The Peacock Room

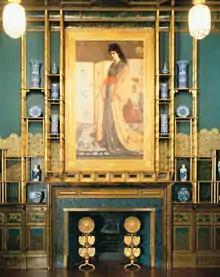
"The Princess from the Land of Porcelain", "in situ" in the "Peacock Room"

Jeckyll had nearly completed his decorative scheme when an illness compelled him to abandon the project. Whistler, who was then working on decorations for the entrance hall of Leyland's house, volunteered to finish Jeckyll's work in the dining room. Concerned that the red roses adorning the leather wall hangings clashed with the colours in "The Princess", Whistler suggested retouching the leather with yellow paint, and Leyland agreed to that minor alteration. He also authorised Whistler to embellish the cornice and wainscoting with a "wave pattern" derived from the design in Jeckyll's leaded-glass door, and then went to his home in Liverpool. During Leyland's absence, however, Whistler grew bolder with his revisions.